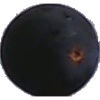
Label: blue_grape